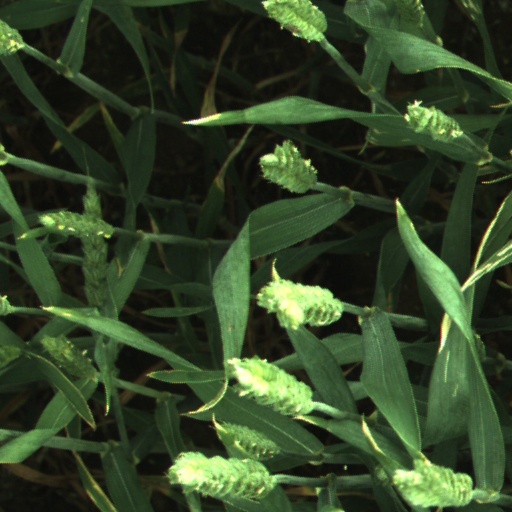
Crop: wheat